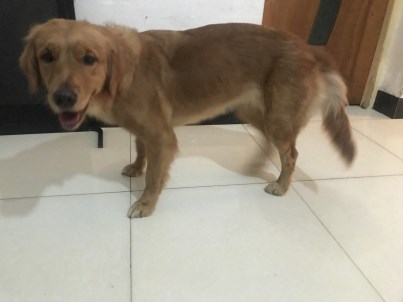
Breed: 5355-n000126-golden_retriever